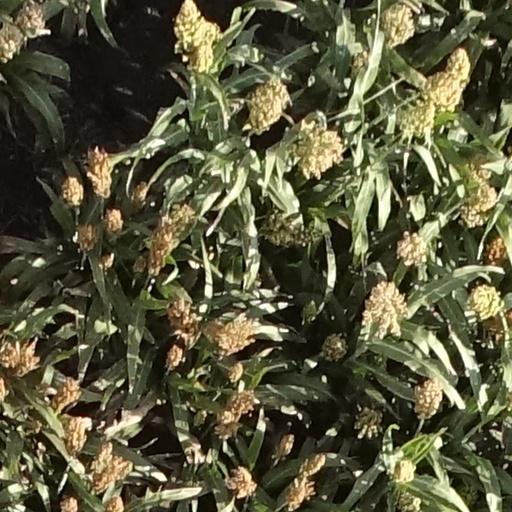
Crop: sorghum